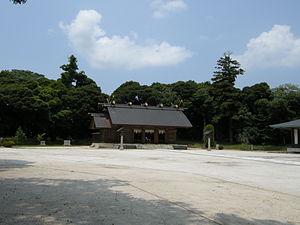
L'incident de Matsue est une rébellion qui se déroula le matin du 24 août 1945, immédiatement après la reddition japonaise, dans la ville de Matsue, chef-lieu de la préfecture de Shimane au Japon. Les faits furent déclenchés par plusieurs dizaines de jeunes appelés les « volontaires de l'armée impériale » qui prirent les armes et attaquèrent les bureaux gouvernementaux de la préfecture. Le soulèvement provoqua la mort d'une personne.